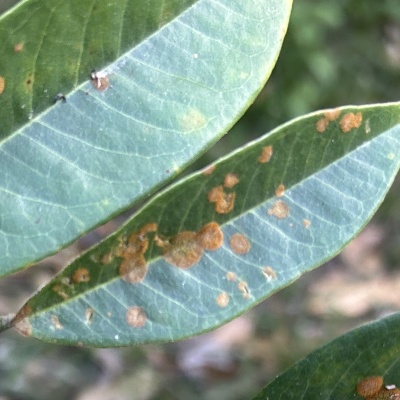
Label: Leaf_Algal